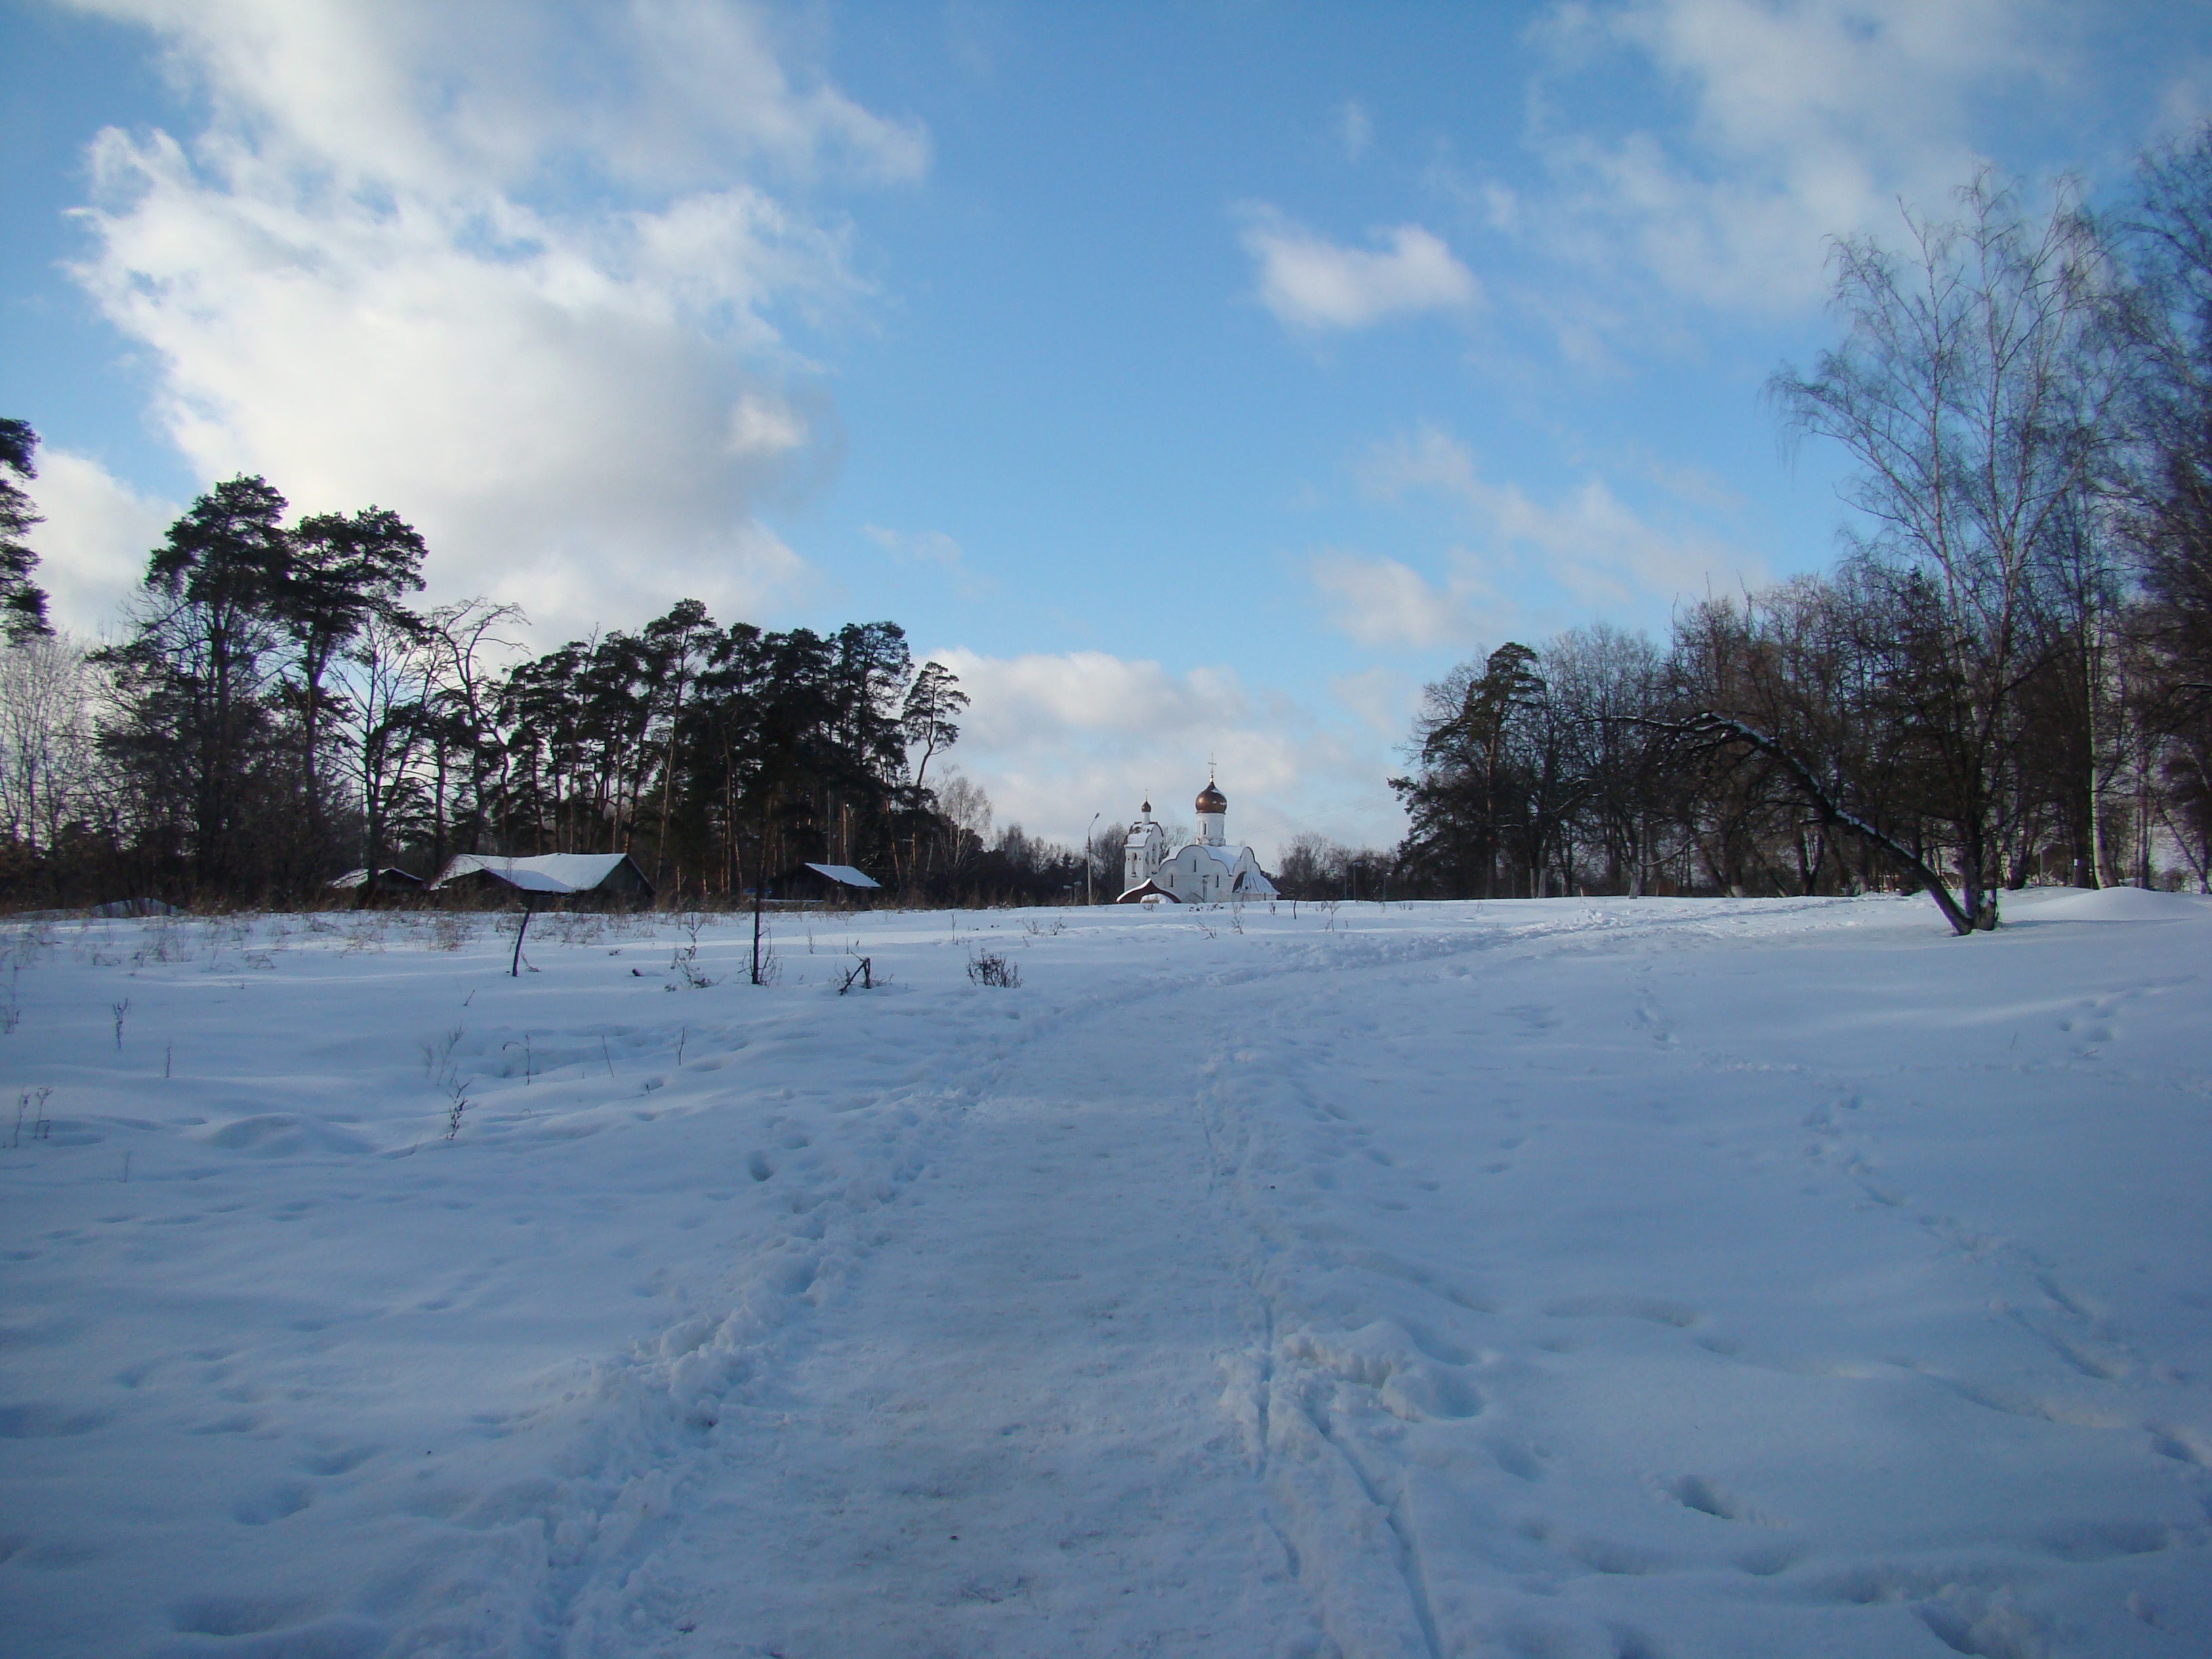
tree, snow, winter, weather, season, sony, blizzard, russia, moscowregion, dsc, h9, dsch9, peredelkino, freezing